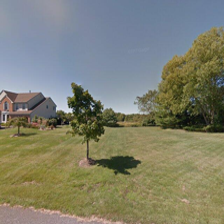
Label: streetView